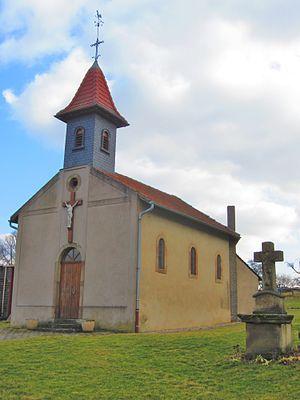
Chapelle Rurange Megange
Rurange est un hameau et une ancienne commune de Moselle en Lorraine, étant rattaché à Mégange depuis 1833.
Mégange est une commune française située dans le département de la Moselle et le bassin de vie de la Moselle-Est, en région Grand Est.